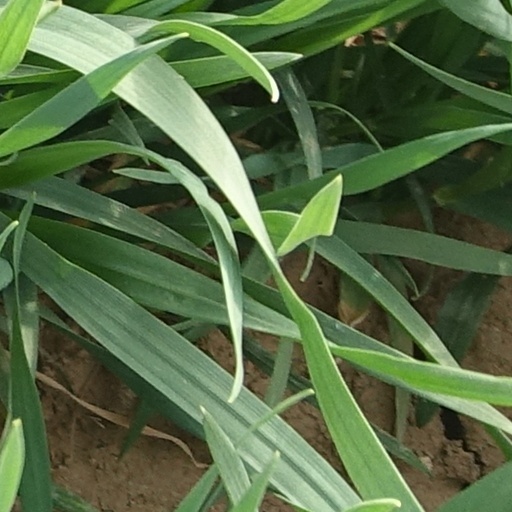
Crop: wheat